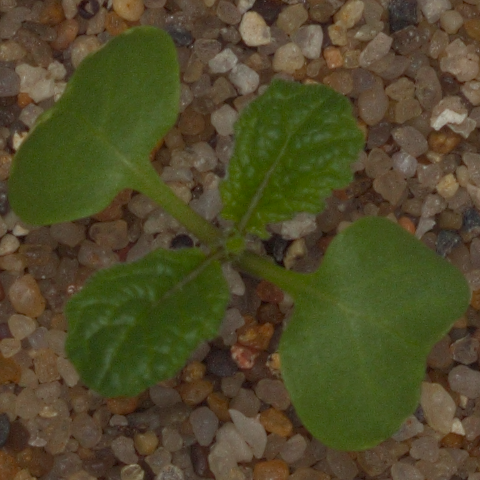
Label: charlock